Alumni Athletic Club

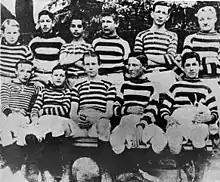
Buenos Aires English High School team, circa 1899

The BAEHS team returned to Primera División for the 1895 championship, won by Lomas. The team made a poor campaign, finishing in the last position. The BAESH would not take part in a Primera División tournament until 1900. As they had done in 1894, the students of the school played for other teams during this period.